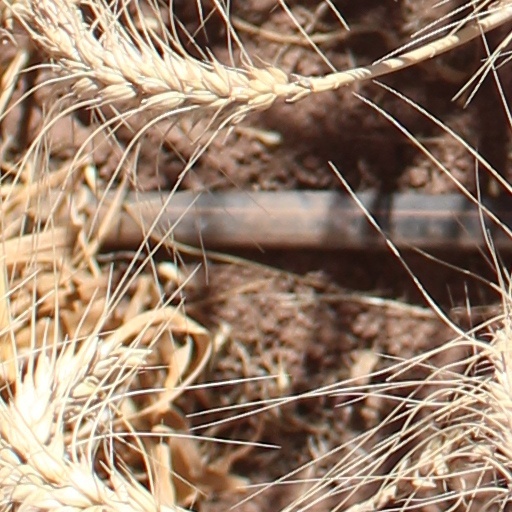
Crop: wheat